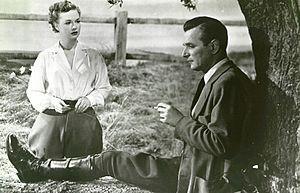
Nigel Patrick, né le 2 mai 1912 ou 2 mai 1913 à Clapham et mort le 21 septembre 1981 à Londres, est un acteur, réalisateur et scénariste britannique.
Beatrice Campbell, de son vrai nom Beatrice Josephine Campbell, est une actrice britannique née le 31 juillet 1922 dans le Comté de Down et morte le 10 mai 1979 à Londres.